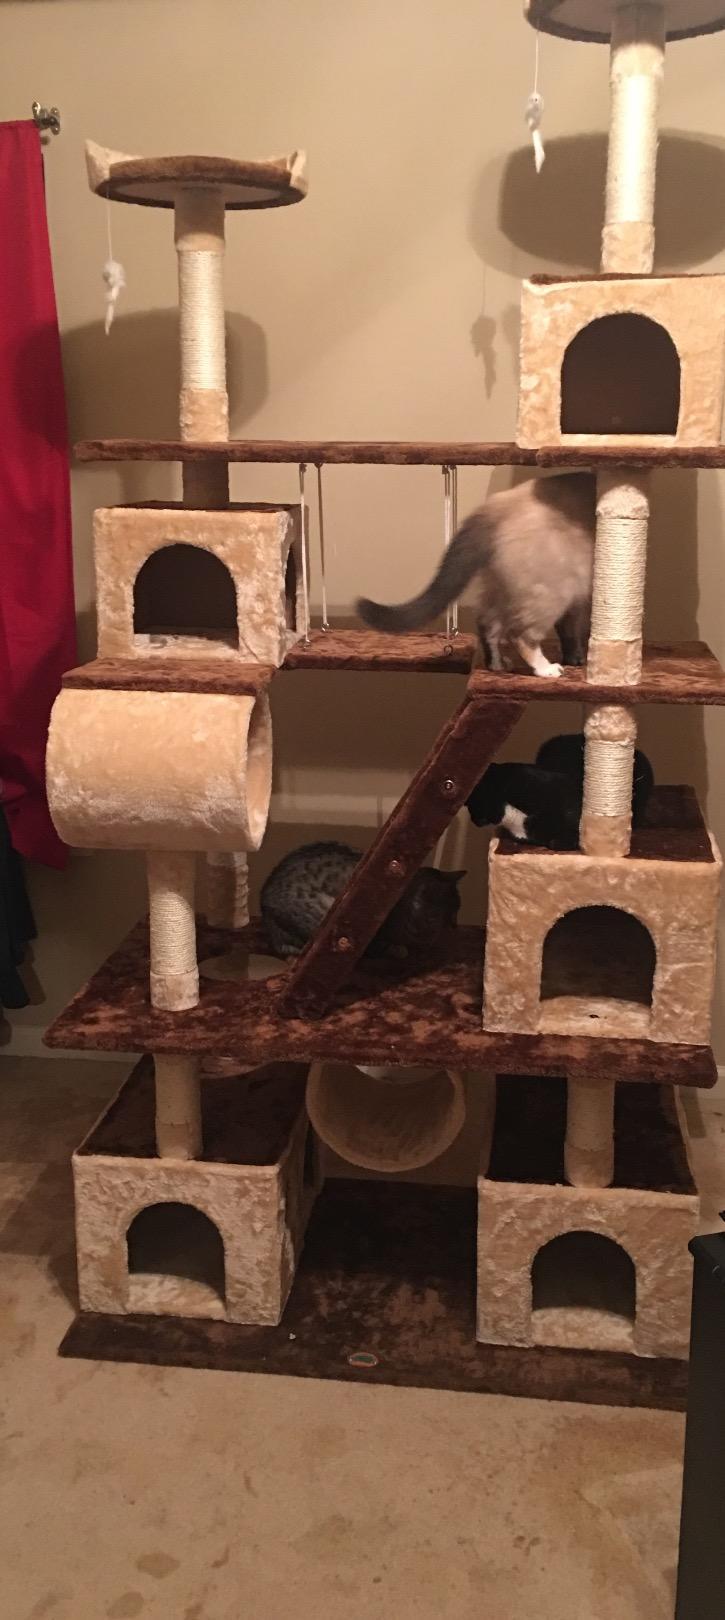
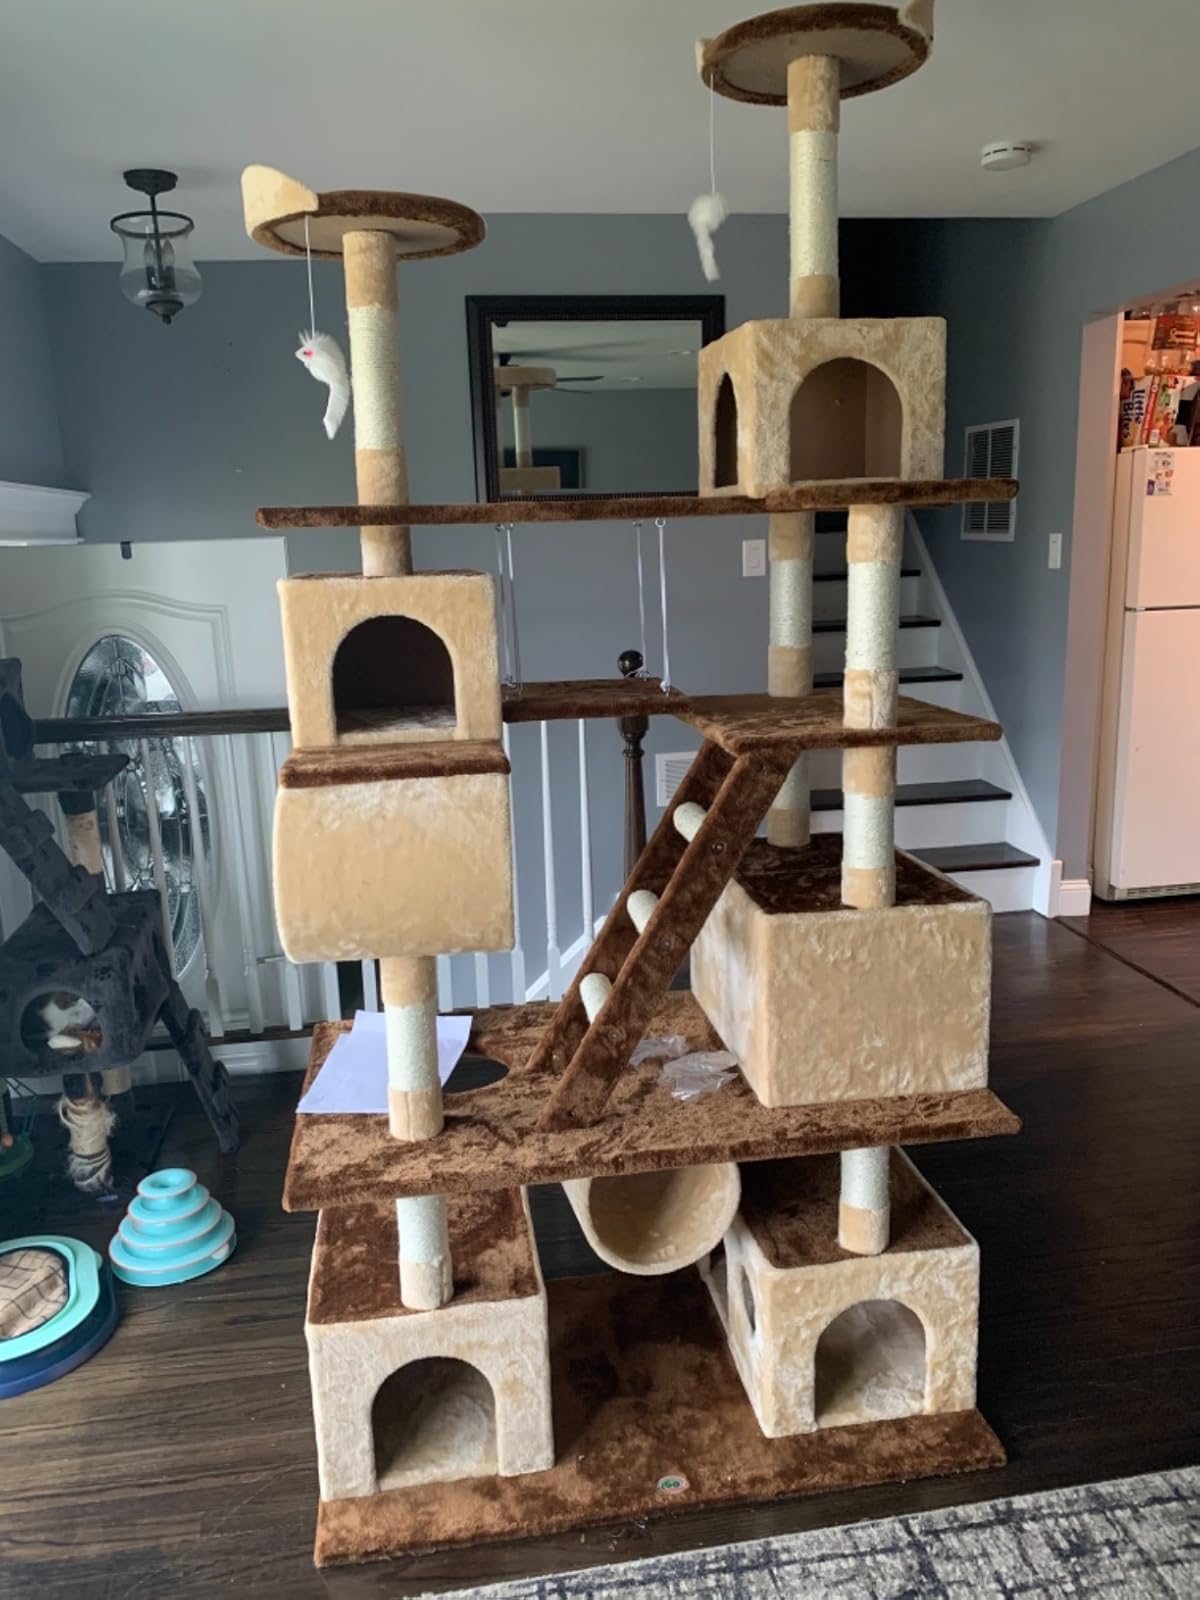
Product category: items_cat tree
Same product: yes